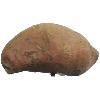
Label: Potato Sweet 1